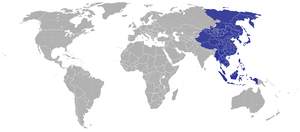
L'Extrême-Orient est la partie orientale de l'Asie. Il comprend :